Lubang Jeriji Saléh

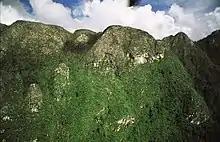
Helicopter view of Marang Mountains (Kalimantan, Indonesia) with the three aligned porches of the Lobang Jerihi Saleh fossil cave (ex-Ilas Kenceng)

The paintings, which are highly varied, are located in ten specific zones. In addition to the ceiling with bovids, a notable element is a "Bouquet of hands".